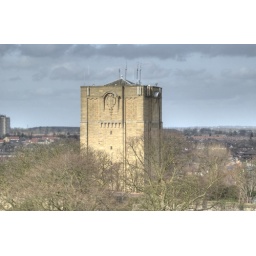
Taken in Lincoln castle from the top of the wall on nikon d80 2stop bracketing and merged in photomatrix